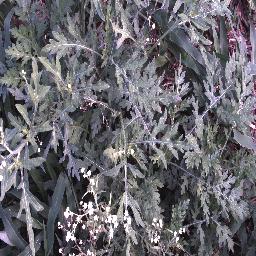
Label: parthenium